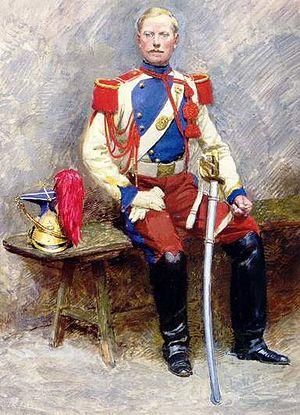
Lancier de la Garde impériale en grande tenue, 1855-1870.
Le régiment des lanciers de la Garde impériale est une unité de cavalerie française du Second Empire faisant partie de la Garde impériale. Mise sur pied en 1855, elle est dissoute avec le reste de la Garde par décret du 28 octobre 1870.